Elder Vogel

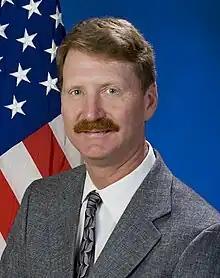

Elder Vogel Jr. (born July 9, 1956) is an American politician and Republican member of the Pennsylvania State Senate. He has represented the 47th district since 2009.